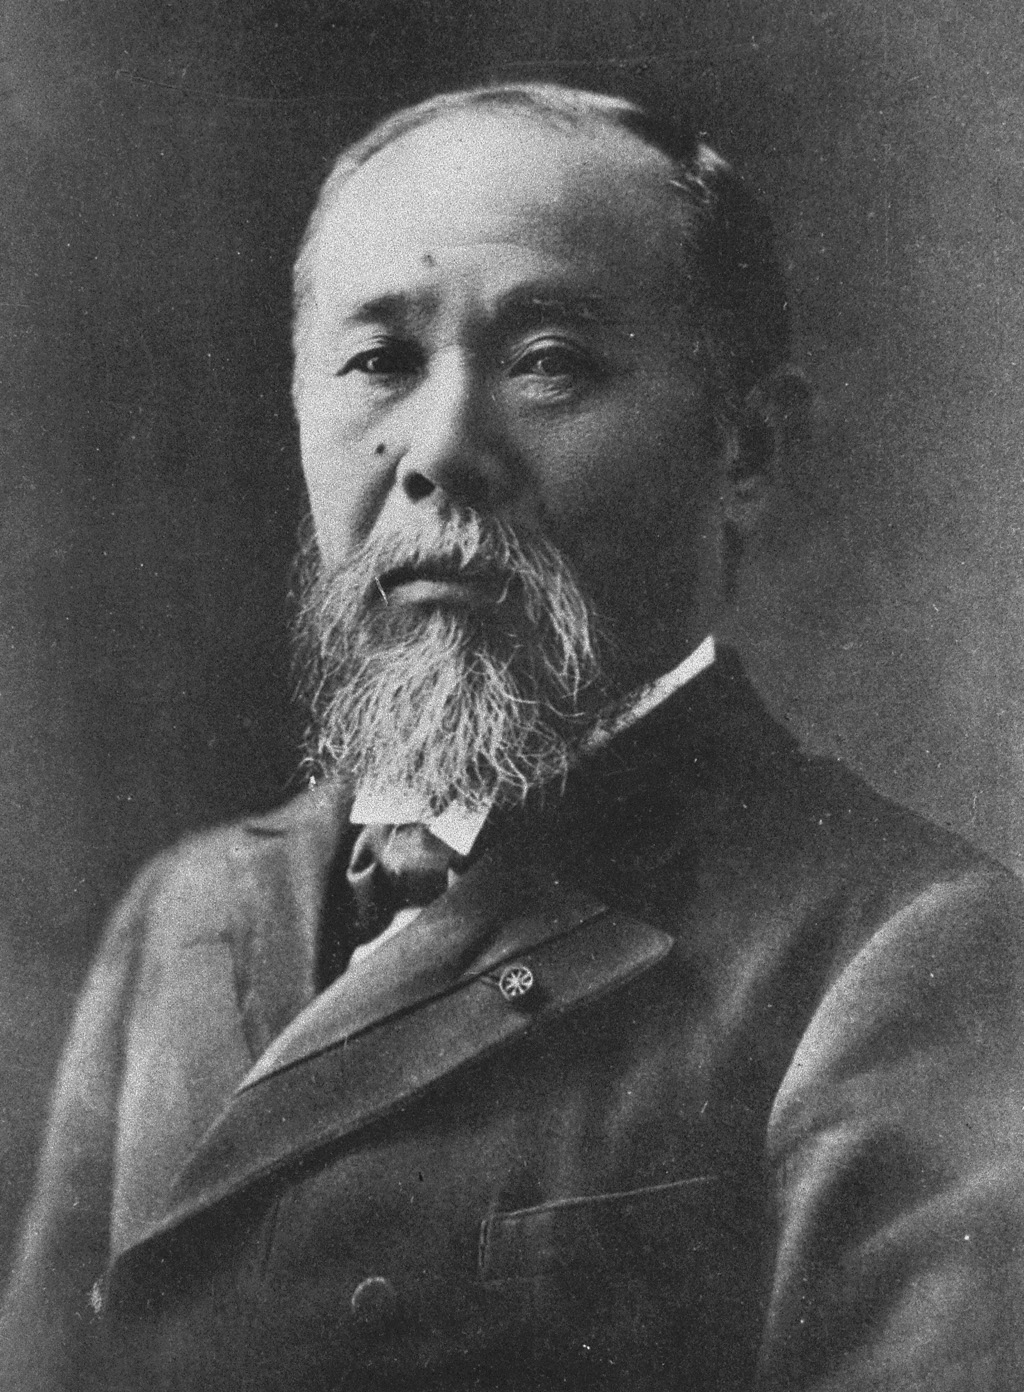
อิโต ฮิโรบูมิ

| name = อิโต ฮิโรบูมิ 伊藤 博文
| image = ITŌ Hirobumi.jpg
| order = รายนามนายกรัฐมนตรีญี่ปุ่น|นายกรัฐมนตรีญี่ปุ่น
| monarch = จักรพรรดิเมจิ
| term_start = 22 ธันวาคม 1885
| term_end = 30 เมษายน 1888
| predecessor = "ซันโจ ซาเนโตมิ" ()
| successor = คูโรดะ คิโยตากะ
| term_start2 = 8 สิงหาคม 1892
| term_end2 = 31 สิงหาคม 1896
| monarch2 = จักรพรรดิเมจิ
| predecessor2 = มัตสึกาตะ มาซาโยชิ
| successor2 = มัตสึกาตะ มาซาโยชิ
| term_start3 = 12 มกราคม 1898
| term_end3 = 30 มิถุนายน 1898
| monarch3 = จักรพรรดิเมจิ
| predecessor3 = มัตสึกาตะ มาซาโยชิ
| successor3 = โอกูมะ ชิเงโนบุ
| monarch4 = จักรพรรดิเมจิ
| term_start4 = 19 ตุลาคม 1900
| term_end4 = 10 พฤษภาคม 1901
| predecessor4 = ยามางาตะ อาริโตโมะ
| successor4 = คัตสึระ ทาโร
| order5 = ผู้ตรวจราชการเกาหลี
| monarch5 = จักรพรรดิเมจิ
| term_start5 = 21 ธันวาคม 1905
| term_end5 = 14 มิถุนายน 1909
| successor5 = โซเนะ อาราซูเกะ
| birth_place = จังหวัดยามางูจิ|จังหวัดซูโอ จักรวรรดิญี่ปุ่น
| death_place = ฮาร์บิน ราชวงศ์ชิง|จักรวรรดิชิง
| spouse = อูเมโกะ อิโต
| signature =Signature of Ito Hirobumi.svg
| alma_mater = ยูนิเวอร์ซิตีคอลลิจลันเดิน
|
อิโต ฮิโรบูมิ () เป็นนักการเมืองและเก็นโร|รัฐบุรุษของญี่ปุ่นซึ่งดำรงตำแหน่งรายชื่อนายกรัฐมนตรีญี่ปุ่น|นายกรัฐมนตรีคนแรกของญี่ปุ่น เขายังเป็นผู้นำของเก็นโร ซึ่งเป็นกลุ่มรัฐบุรุษอาวุโสที่กำหนดนโยบายของญี่ปุ่นในยุคเมจิ
ซามูไรที่ได้รับการศึกษาจากลอนดอนแห่งแคว้นศักดินาโชชู|แคว้นโชชูและเป็นบุคคลสำคัญในการฟื้นฟูเมจิ อิโต ฮิโรบูมิเป็นประธานในการร่างรัฐธรรมนูญเมจิสำหรับจักรวรรดิญี่ปุ่นที่ตั้งขึ้นใหม่ เมื่อมองไปทางตะวันตกเพื่อหาแรงบันดาลใจ อิโตปฏิเสธรัฐธรรมนูญของสหรัฐอเมริกาว่าเสรีเกินไป และการฟื้นฟูสเปนนั้นเผด็จการเกินไป เขานำรัฐธรรมนูญของอังกฤษและเยอรมันมาเป็นต้นแบบ โดยเฉพาะรัฐธรรมนูญแห่งปรัสเซียน ค.ศ. 1850 เขาแทนที่การอ้างอิงทางศาสนาด้วยการอ้างอิงที่มีรากฐานมาจากแนวคิดแบบดั้งเดิมของญี่ปุ่นเกี่ยวกับโคกูไต (国体) หรือ "การเมืองระดับชาติ" ซึ่งด้วยเหตุนี้จึงกลายเป็นความชอบธรรมตามรัฐธรรมนูญสำหรับพระราชอำนาจของจักรพรรดิ
ในช่วงคริสต์ทศวรรษที่ 1880 อิโตกลายเป็นบุคคลที่มีอิทธิพลมากที่สุดในบรรดาฮัมบัตสึ
== ประวัติ ==
=== ชีวิตวัยเยาว์-เข้าเป็นทหาร ===
ไฟล์:Takasugi_Shinsaku_and_others.jpg|thumb|left|150px|อิโต โทชิตสึเกะ (ยืนทางขวา) กับทากาซูงิ ชินซากุ (นั่งกลาง) ผู้นำกองทหารปฏิวัติ "คิเฮไต" แห่งแคว้นโชชู
อิโต ฮิโรบูมิ มีชื่อเดิมว่าโทชิตสึเกะ เป็นบุตรคนโตของครอบครัวชาวนาในเมืองฮางิ แคว้นโชชู (ปัจจุบันอยู่ในจังหวัดยามางูจิ) บิดาชื่อว่า จูโซ มารดาชื่อว่าโคโตโกะ เนื่องจากครอบครัวมีฐานะยากจนมาก จึงต้องส่งโทชิตสึเกะไปเป็นบุตรบุญธรรมของซามูไรระดับล่างในท้องถิ่น ชื่อว่า อิโต นาโอเอมง ตั้งแต่อายุ 12 ขวบ หลังจากเข้าเรียนในโรงเรียนมัตสึชิตะจูกุ ก็ไปเกี่ยวพันกับขบวนการโค่นล้มระบอบโชกุนในสมัยนั้น
ในปี 2405 ขณะที่มีอายุได้ 21 ปี ได้มีส่วนร่วมในการวางแผนลอบสังหารนางาอิ อูตะ ผู้ที่สนับสนุนแนวคิดที่ให้รัฐบาลทหารรวมตัวกับราชสำนักในเกียวโต (และรักษาระบอบโชกุนเอาไว้) นอกจากนี้ยังเข้าร่วมลอบวางเพลิงสถานกงสุลอังกฤษ จนมีชื่อในฐานะผู้ที่มีซนโนโจอิ|แนวคิดต่อต้านต่างชาติ ต่อมาในปี 2406 ได้ไปเรียนต่อที่อังกฤษ (คาดว่าแนวคิดต่อต้านต่างชาติคงจะเบาบางลง หลังจากได้เห็นสภาวะของอังกฤษในช่วงนั้น ที่มีกำลังเหนือกว่าญี่ปุ่นมาก) ดังนั้นเมื่อรู้ข่าวว่าแคว้นของตนกำลังเตรียมทำสงครามกับอังกฤษ ก็รีบกลับประเทศเพื่อหาทางหลีกเลี่ยงสงคราม แต่ไร้ผล เพราะในที่สุดแคว้นโชชูก็ได้ทำสงครามกับอังกฤษ แน่นอนว่าอังกฤษที่มีเทคโนโลยีเหนือกว่าเป็นฝ่ายได้เปรียบ และหลังสงครามทำหน้าที่เป็นล่ามในการเจรจาสงบศึก
หลังจากที่กองทัพของแคว้นโชชูทำสงครามกับรัฐบาลโชกุนโทกูงาวะและเป็นฝ่ายได้เปรียบ รัฐบาลของแคว้นโชชูก็ได้แสดงเจตนาที่จะโค่นล้มรัฐบาลโชกุนอย่างชัดแจ้ง ฮิโรบูมิก็ได้เข้าเป็นทหารในกองทัพของแคว้นในช่วงนั้นด้วย กองทัพที่ว่านี้มีส่วนสำคัญที่ทำให้การปฏิรูปเมจิประสบความสำเร็จ
=== การปฏิรูปเมจิ-นายกฯ คนแรก ===
หลังจากที่ระบอบโชกุนล่มสลายและเกิดระบอบใหม่ที่มีจักรพรรดิเป็นศูนย์กลางแล้ว โทชิตสึเกะ ซึ่งได้เปลี่ยนชื่อเป็น "ฮิโรบูมิ" ในฐานะเป็นผู้มีอำนาจจากแคว้นโชชู ก็ได้ใช้ความสามารถทางภาษาอังกฤษของตนเองเป็นใบเบิกทางเข้าทำงานในตำแหน่งสำคัญๆ เช่นหัวหน้าสำนักงานการต่างประเทศ ผู้ว่าราชการจังหวัดเฮียวโงะ เจ้ากรมโยธาธิการคนแรก ฯลฯ นับได้ว่าเป็นผู้มีอิทธิพลในรัฐบาลใหม่คนหนึ่ง แต่เนื่องจากมีแนวคิดหัวก้าวหน้าเกินไปในสมัยนั้นและยังไปวิพากษ์วิจารณ์นโยบายหลายอย่างของรัฐบาล จึงเกิดเหตุขัดแย้งกับโอกูโบะ โทชิมิจิ หนึ่งในผู้มีอิทธิพลในรัฐบาลใหม่ และอิวากูระ โทโมมิ อัครมหาเสนาบดีของรัฐบาลเมจิในสมัยก่อนที่จะตั้งระบบคณะรัฐมนตรี แต่ว่าเนื่องจากฮิโรบูมิสนับสนุนความคิดของโอกูโบะและอิวากูระในเรื่องเกี่ยวกับคาบสมุทรเกาหลีว่า ไม่ควรจะดำเนินนโยบายแข็งกร้าวในตอนนี้ แต่ควรพัฒนาอุตสาหกรรมภายในประเทศให้เข้มแข็งก่อน จึงได้รับความไว้วางใจจากทั้งสองคนในภายหลัง
ไฟล์:Iwakura mission.jpg|left|thumb|250px|คณะการทูตอิวากูระใน พ.ศ. 2414 (จากขวา) โอกูโบะ โทชิมิจิ, อิโต ฮิโรบูมิ, อิวากูระ โทโมมิ, ยามางูจิ นะโอะโยะชิ, คิโดะ ทะกะโยะชิ
หลังจากโอกูโบะถูกลอบสังหาร อิโตได้ดำรงตำแหน่งเจ้ากรมมหาดไทยแทนโอกูโบะ และในที่สุดก็ได้เป็นผู้ที่มีอำนาจทางการเมืองสูงสุดหลังจากเสาหลักของการปฏิรูป 3 คน (คือ โอกูโบะ โทชิมิจิ, ไซโง ทากาโมริ และคิโดะ ทากาโยชิ) เสียชีวิตหมดแล้ว ต่อมาหลังจากรัฐประหารในปีเมจิที่ 14 (2424) ซึ่งทำให้โอกูมะ ชิเงโนบุสูญเสียอำนาจแล้ว อิโตก็เข้ามามีส่วนร่วมร่างรัฐธรรมนูญ และยังได้เดินทางไปยังยุโรปเพื่อศึกษารัฐธรรมนูญของประเทศพัฒนาแล้วอีกด้วย ต่อมาปี 2428 หลังจากที่เกิดระบบคณะรัฐมนตรี ก็ได้ดำรงตำแหน่งนายกรัฐมนตรีคนแรก ประธานองคมนตรี และประธานวุฒิสภา (หลังจากนั้นยังได้เป็นนายกรัฐมนตรีอีก 3 ครั้ง รวมเป็น 4 สมัย)
ปี 2443 ก่อตั้งพรรคริกเก็นเซยูไก (立憲政友会) และดำรงตำแหน่งหัวหน้าพรรคเป็นคนแรก ก่อนหน้าสงครามรัสเซีย-ญี่ปุ่น ได้ชูแนวความคิดว่าไม่ควรทำสงครามโดยตรง แต่ควรเจรจากับรัสเซียเพื่อให้ญี่ปุ่นมีสิทธิเหนือเกาหลีและเพื่อเป็นการแลกเปลี่ยน ญี่ปุ่นจะรับรองสิทธิของรัสเซียเหนือแมนจูเรีย อีกทั้งยังต่อต้านแนวคิดที่ให้ญี่ปุ่นเป็นพันธมิตรกับอังกฤษเพื่อถ่วงดุลกับรัสเซีย
หลังสงครามดังกล่าว ได้มีส่วนร่วมในการจัดการเรื่องต่าง ๆ หลังสงคราม และกลายเป็นหนึ่งในคณะเก็นโร
=== ผู้ตรวจราชการเกาหลีคนแรก-ถูกลอบสังหาร ===
ไฟล์:Ito before death.jpg|thumb|ภาพสุดท้ายของอิโต ฮิโรบูมิ ก่อนถูกลอบสังหารโดยชาวเกาหลีผู้เกลียดชังการปกครองของญี่ปุ่น
หลังจากที่สนธิสัญญาอึลซา ได้รับการลงนามในปี พ.ศ. 2448 แล้ว จักรวรรดิเกาหลีก็กลายเป็นรัฐในอารักขาของญี่ปุ่น อิโตได้ดำรงตำแหน่งผู้ตรวจราชการเกาหลีคนแรก ซึ่งนอกจากจะควบคุมนโยบายการต่างประเทศแล้ว ยังมีอำนาจแทรกแซงกิจการภายในของจักรวรรดิเกาหลีได้ เท่ากับว่าจักรวรรดิเกาหลีได้กลายเป็นส่วนหนึ่งของญี่ปุ่นแล้วในทางปฏิบัติ
ดังนั้นเมื่อมีความคิดที่จะรวมเกาหลีเข้าเป็นส่วนหนึ่งของญี่ปุ่นอย่างเป็นทางการ และล้มระบอบกษัตริย์ของเกาหลี อิโตจึงต่อต้านความคิดนี้อย่างแข็งขันในตอนแรก แต่หลังจากเผชิญหน้ากับขบวนการต่อต้านญี่ปุ่นในเกาหลี ในที่สุดอิโตก็ยอมรับแนวคิดดังกล่าว (แต่มีข้อแม้ว่าต้องยืดเวลาปฏิบัติการต่อไปอีกพอสมควร) แนวคิดของอิโต แม้จะแตกต่างกับแนวคิดของฝ่ายที่ยืนยันว่าต้องรวมเกาหลีในประเด็นปลีกย่อยและวิธีการ แต่แนวคิดพื้นฐานนั้นไม่ต่างกัน
จากนโยบายดังกล่าวของอิโต เขาจึงถูกเกลียดชังจากประชาชนเกาหลีเป็นอย่างมาก และนั่นเป็นสาเหตุที่ทำให้เขาถูกลอบสังหารในที่สุด
อิโตลาออกจากตำแหน่งผู้ตรวจราชการเกาหลีในปี พ.ศ. 2452 และเตรียมจะกลับไปดำรงตำแหน่งประธานองคมนตรี แต่ในเดือนตุลาคมปีเดียวกัน อิโตได้เดินทางไปยังฮาร์บิน โดยมีวัตถุประสงค์ในการเจรจากับรัฐมนตรีกระทรวงการคลังของรัสเซียอย่างไม่เป็นทางการ เกี่ยวกับปัญหาแมนจูเรียและเกาหลี และถูกนักรณรงค์เพื่อเอกราชเกาหลีชื่อว่า อัน จุง-กึน ยิงเสียชีวิตที่สถานีฮาร์บิน เมื่อวันที่ 26 ตุลาคม (อัน จุง-กึนถูกจับกุมทันที ส่วนผู้ร่วมก่อการอีก 3 คนถูกตำรวจรัสเซียจับกุมภายหลัง หลังจากนั้นทั้ง 4 คนได้ถูกพิจารณาคดีในศาลญี่ปุ่น ณ คาบสมุทรเหลียวตงที่ขณะนั้นเป็นอาณานิคมญี่ปุ่น อัน จุง-กึนถูกตัดสินประหารชีวิต ผู้ร่วมกระทำความผิดคนหนึ่งถูกตัดสินจำคุก 2 ปี อีกสองคนต้องโทษจำคุก 1 ปี 6 เดือน) กล่าวกันว่า พออิโตได้ทราบก่อนเสียชีวิตว่าผู้ที่ยิงตนนั้นเป็นคนเกาหลี ก็พึมพำว่า "ไอ้คนทำนี่มันช่างโง่จริง ๆ ที่มายิงข้า"
รัฐพิธีศพของอิโตจัดขึ้น ณ สวนสาธารณะฮิบิยะ กรุงโตเกียว เมื่อวันที่ 4 พฤศจิกายน ปีเดียวกัน
== อ้างอิง ==
== แหล่งข้อมูลอื่น ==
หมวดหมู่:นักการเมืองญี่ปุ่น
หมวดหมู่:อิโต ฮิโรบูมิ|
หมวดหมู่:บุคคลจากแคว้นโชชู
หมวดหมู่:นายกรัฐมนตรีญี่ปุ่น
หมวดหมู่:รัฐมนตรีว่าการกระทรวงการต่างประเทศญี่ปุ่น
หมวดหมู่:นายกรัฐมนตรีญี่ปุ่นที่ถูกลอบสังหาร
หมวดหมู่:การฟื้นฟูสมัยเมจิ
หมวดหมู่:ซามูไร
หมวดหมู่:เสียชีวิตจากอาวุธปืน
หมวดหมู่:บากูมัตสึ
หมวดหมู่:บุคคลในยุคเมจิ
หมวดหมู่:เก็นโร
หมวดหมู่:คาโซกุ
หมวดหมู่:ฮากูชากุ
หมวดหมู่:โคชากุ
หมวดหมู่:บุคคลในสงครามรัสเซีย–ญี่ปุ่น
หมวดหมู่:ผู้ตรวจราชการเกาหลีของญี่ปุ่น
หมวดหมู่:สนธิสัญญาชิโมโนเซกิ